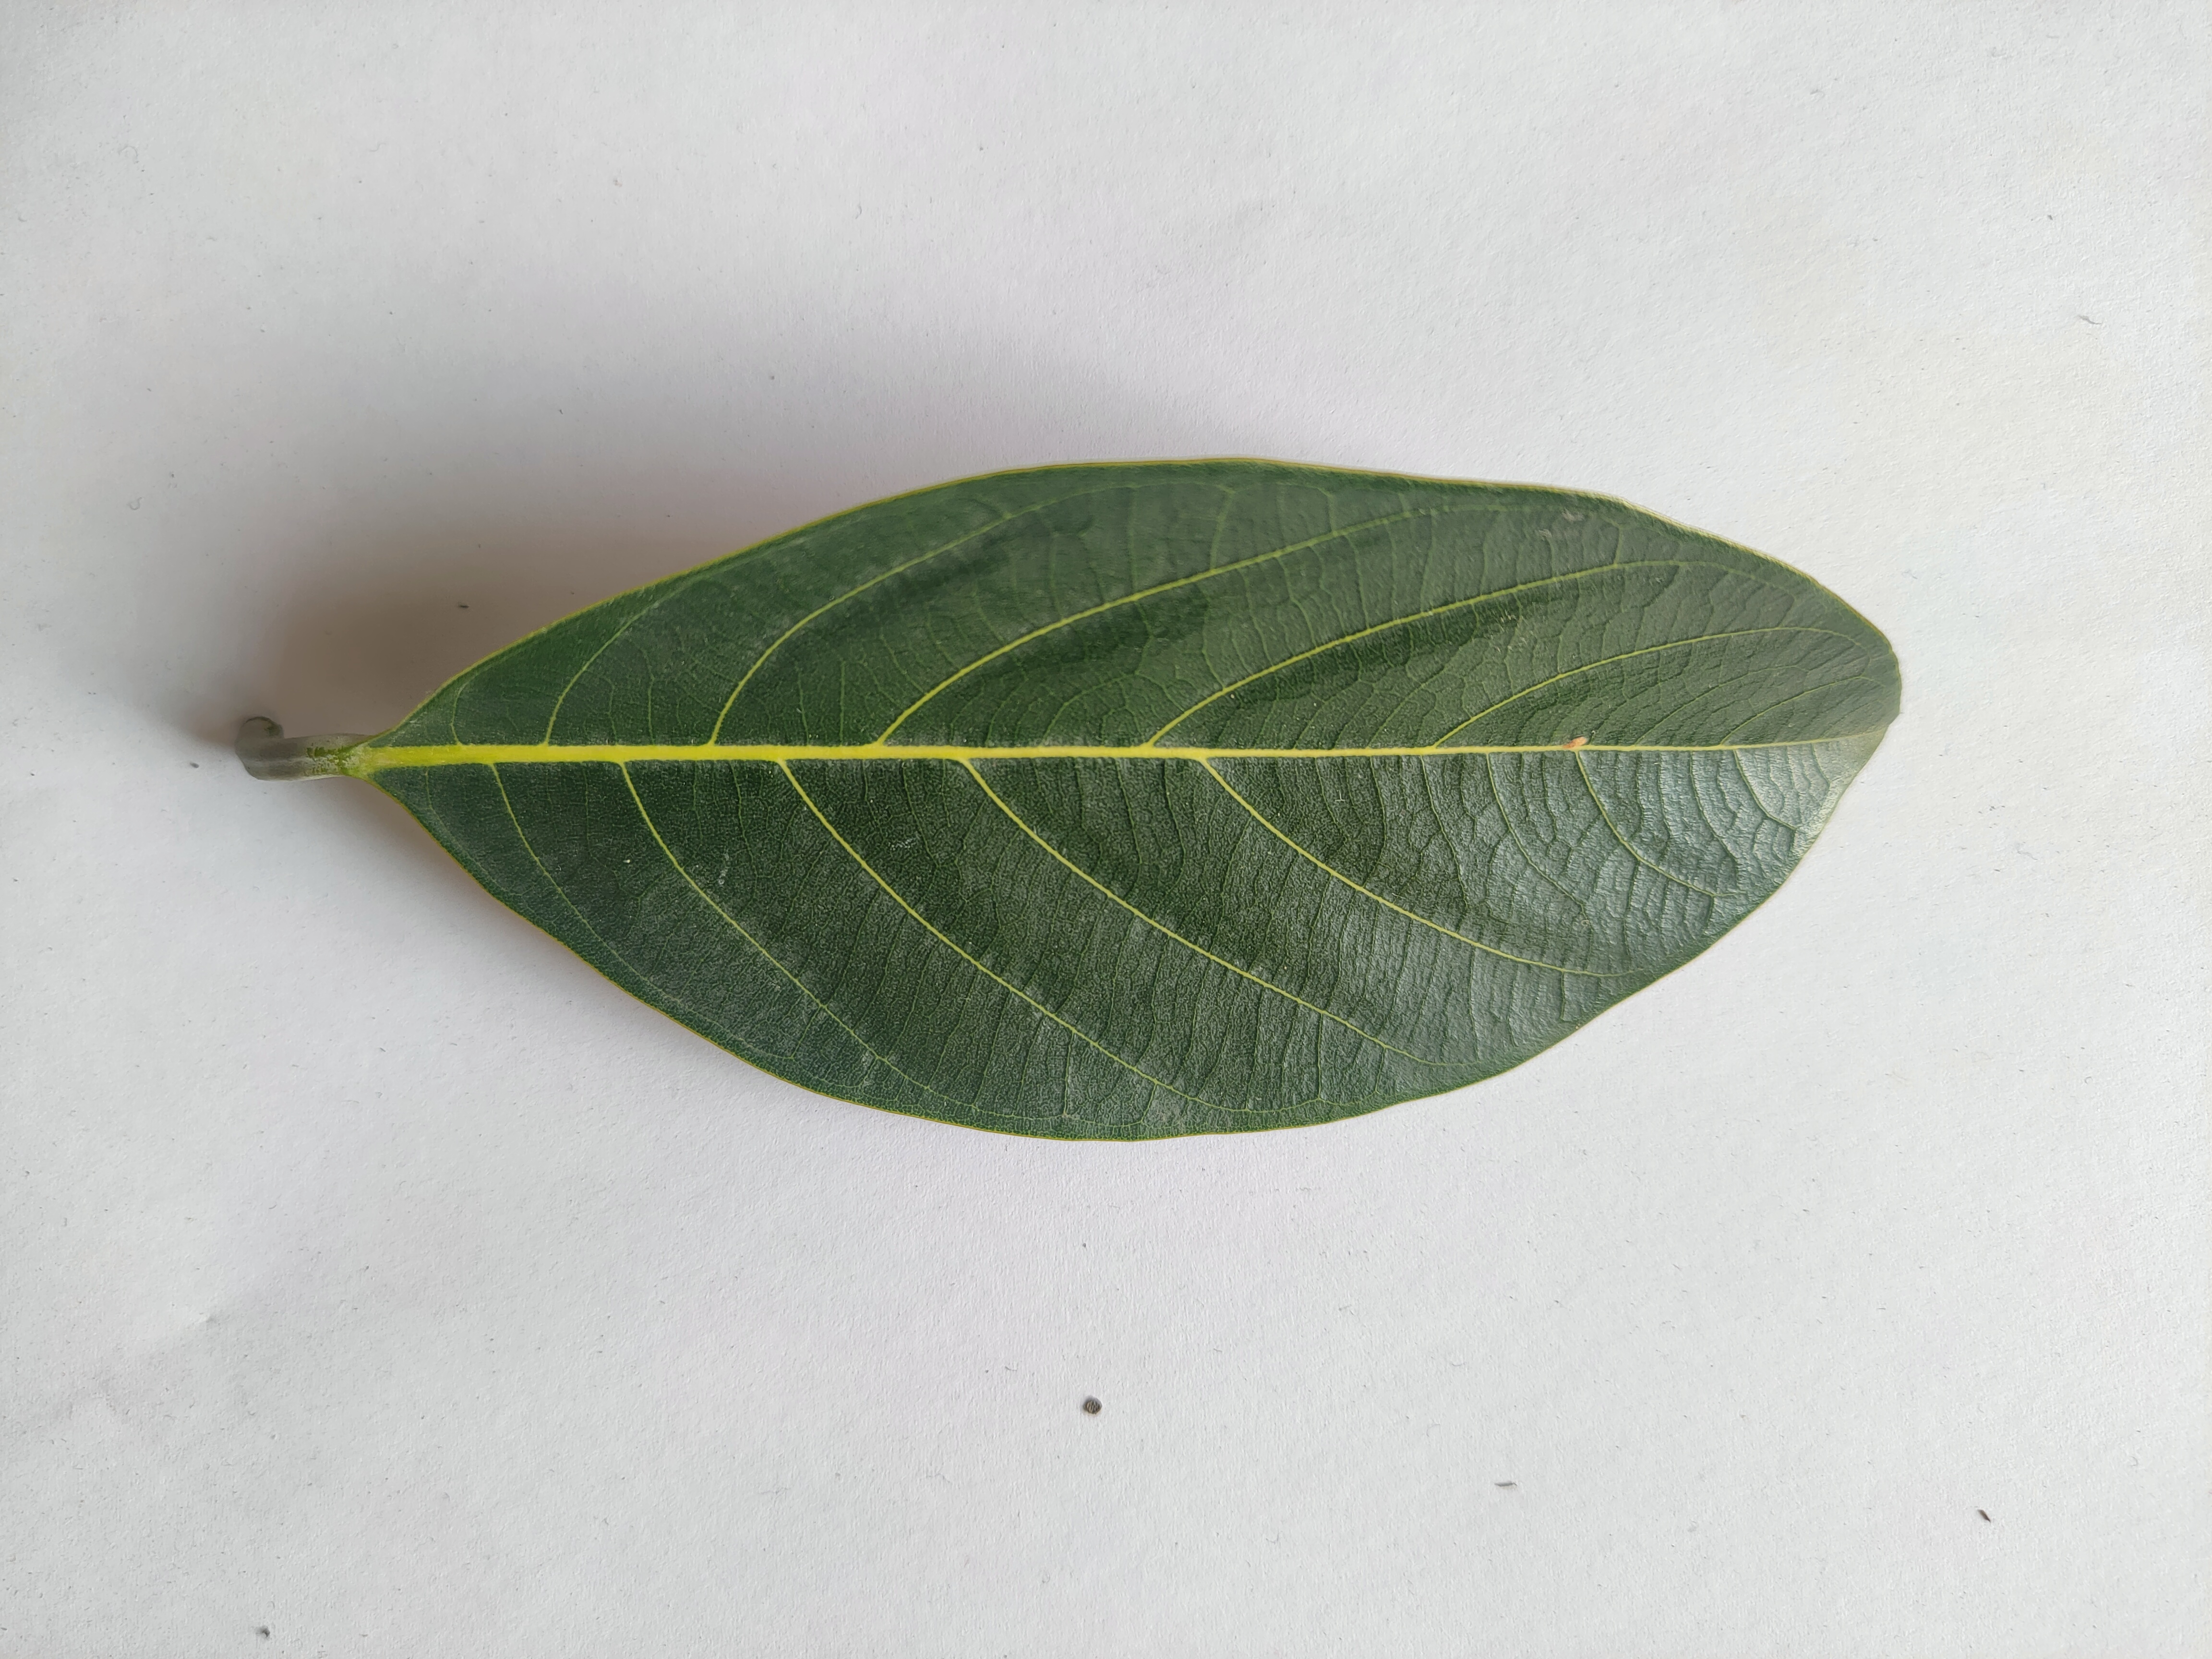
Leaf variety: Jackfruit